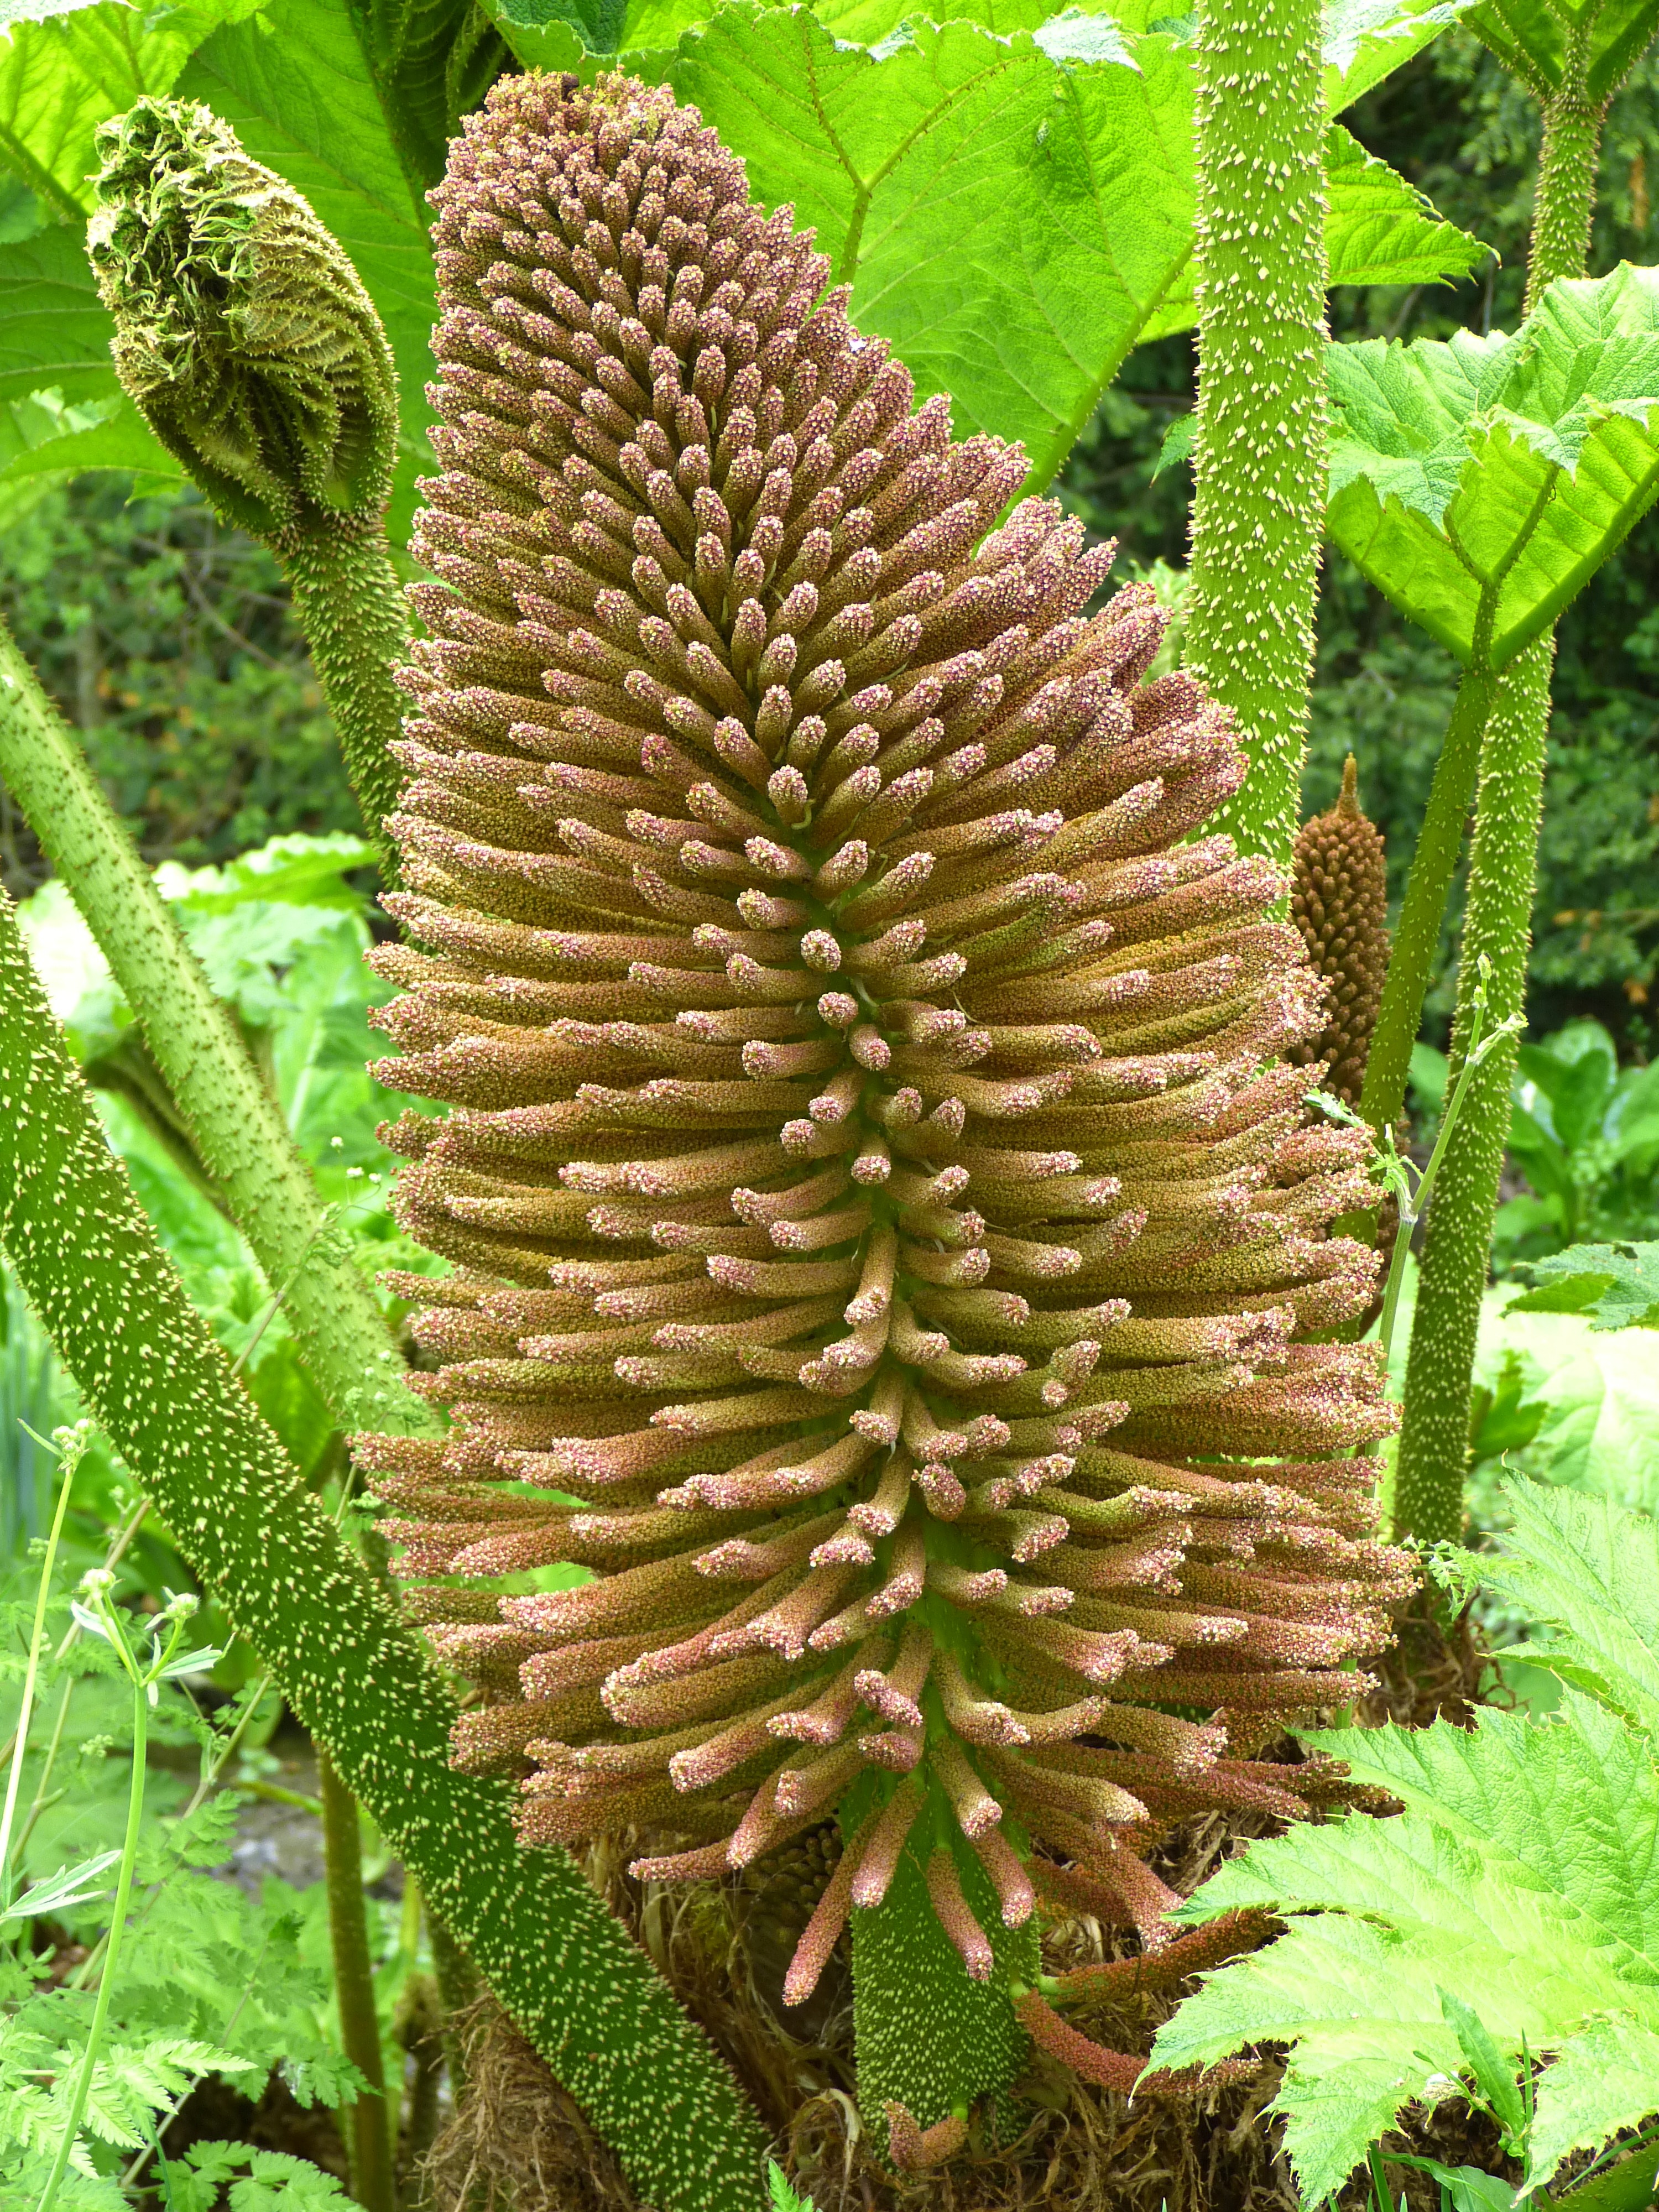
blossom, plant, leaf, flower, bloom, produce, botany, flora, fern, ornamental plant, inflorescence, garden plant, flowering plant, tropical ornamental, land plant, ferns and horsetails, vascular plant, ostrich fern, mammoth sheet, gunnera manicata, giant rhubarb